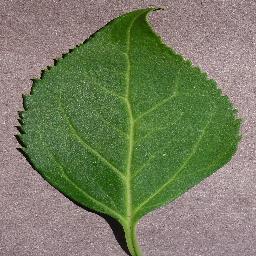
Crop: cherry
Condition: (including_sour)_healthy